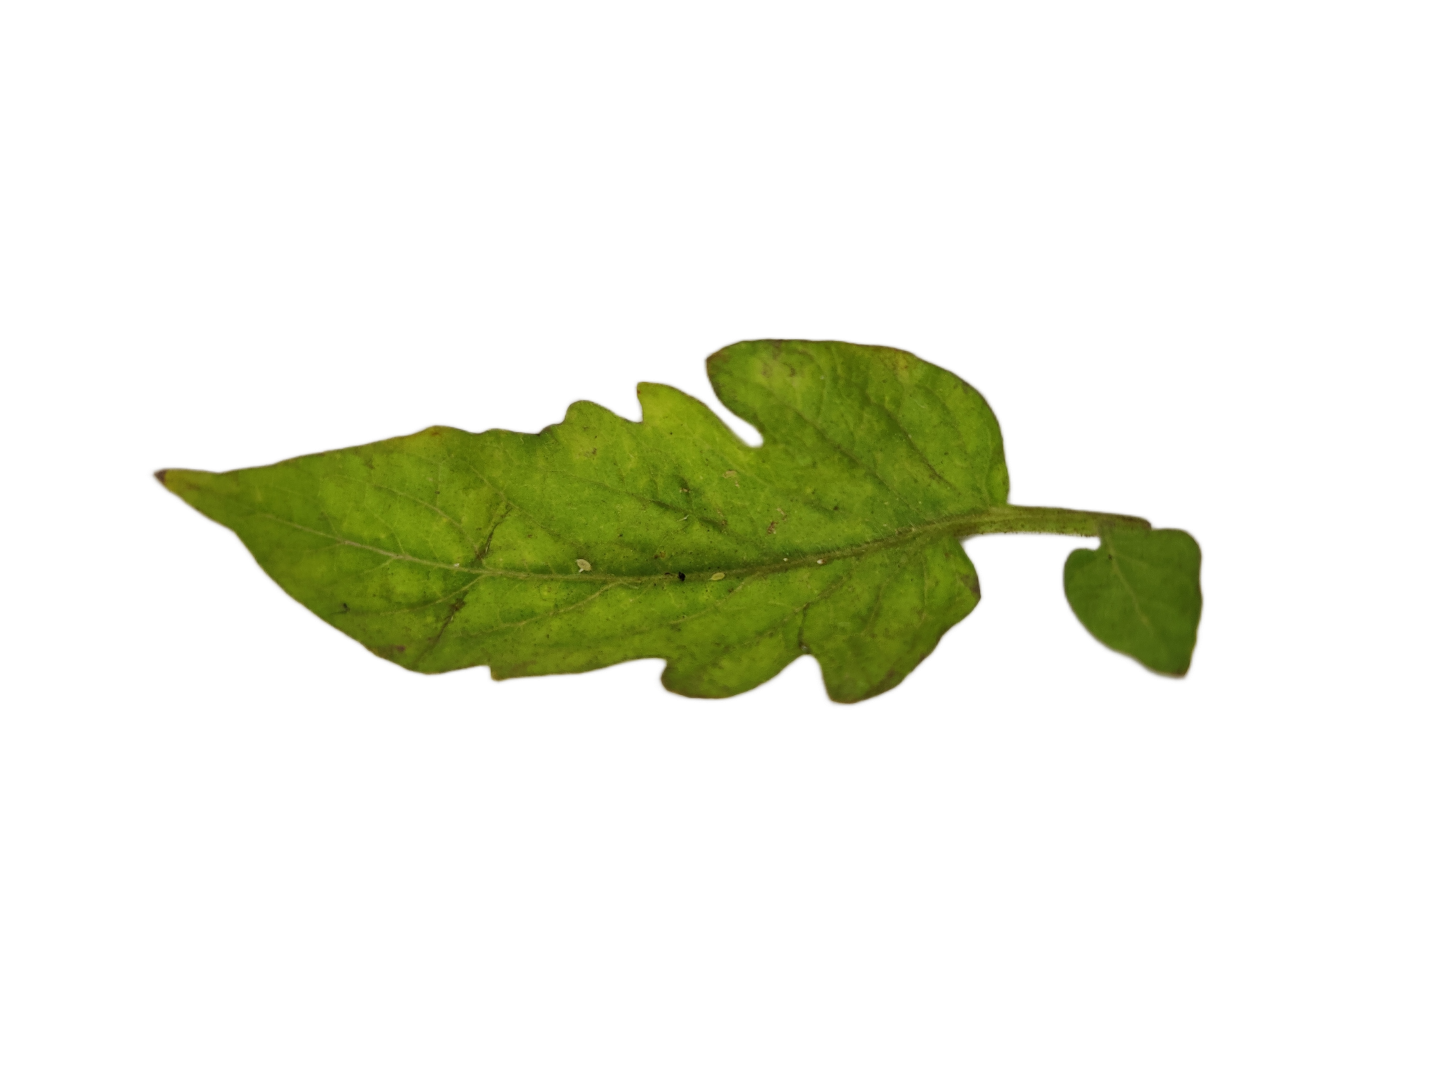
Crop: Tomato
Label: Downy_Mildew